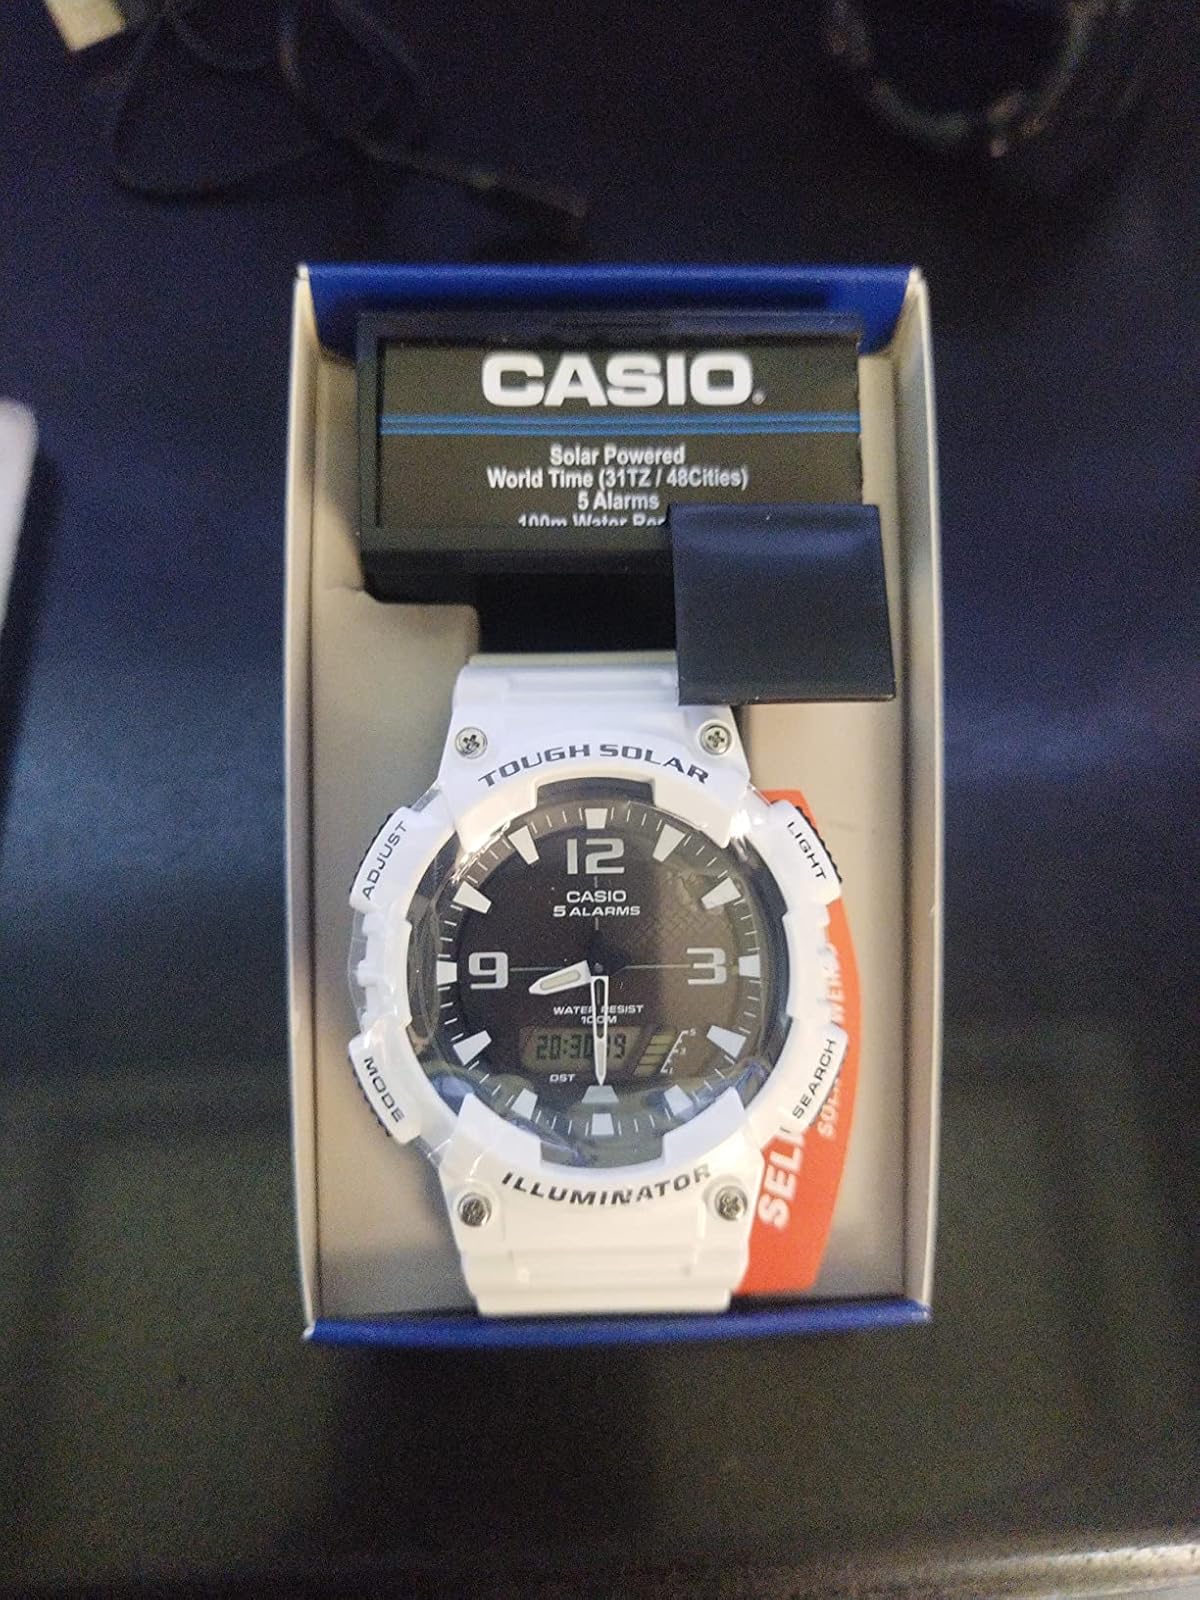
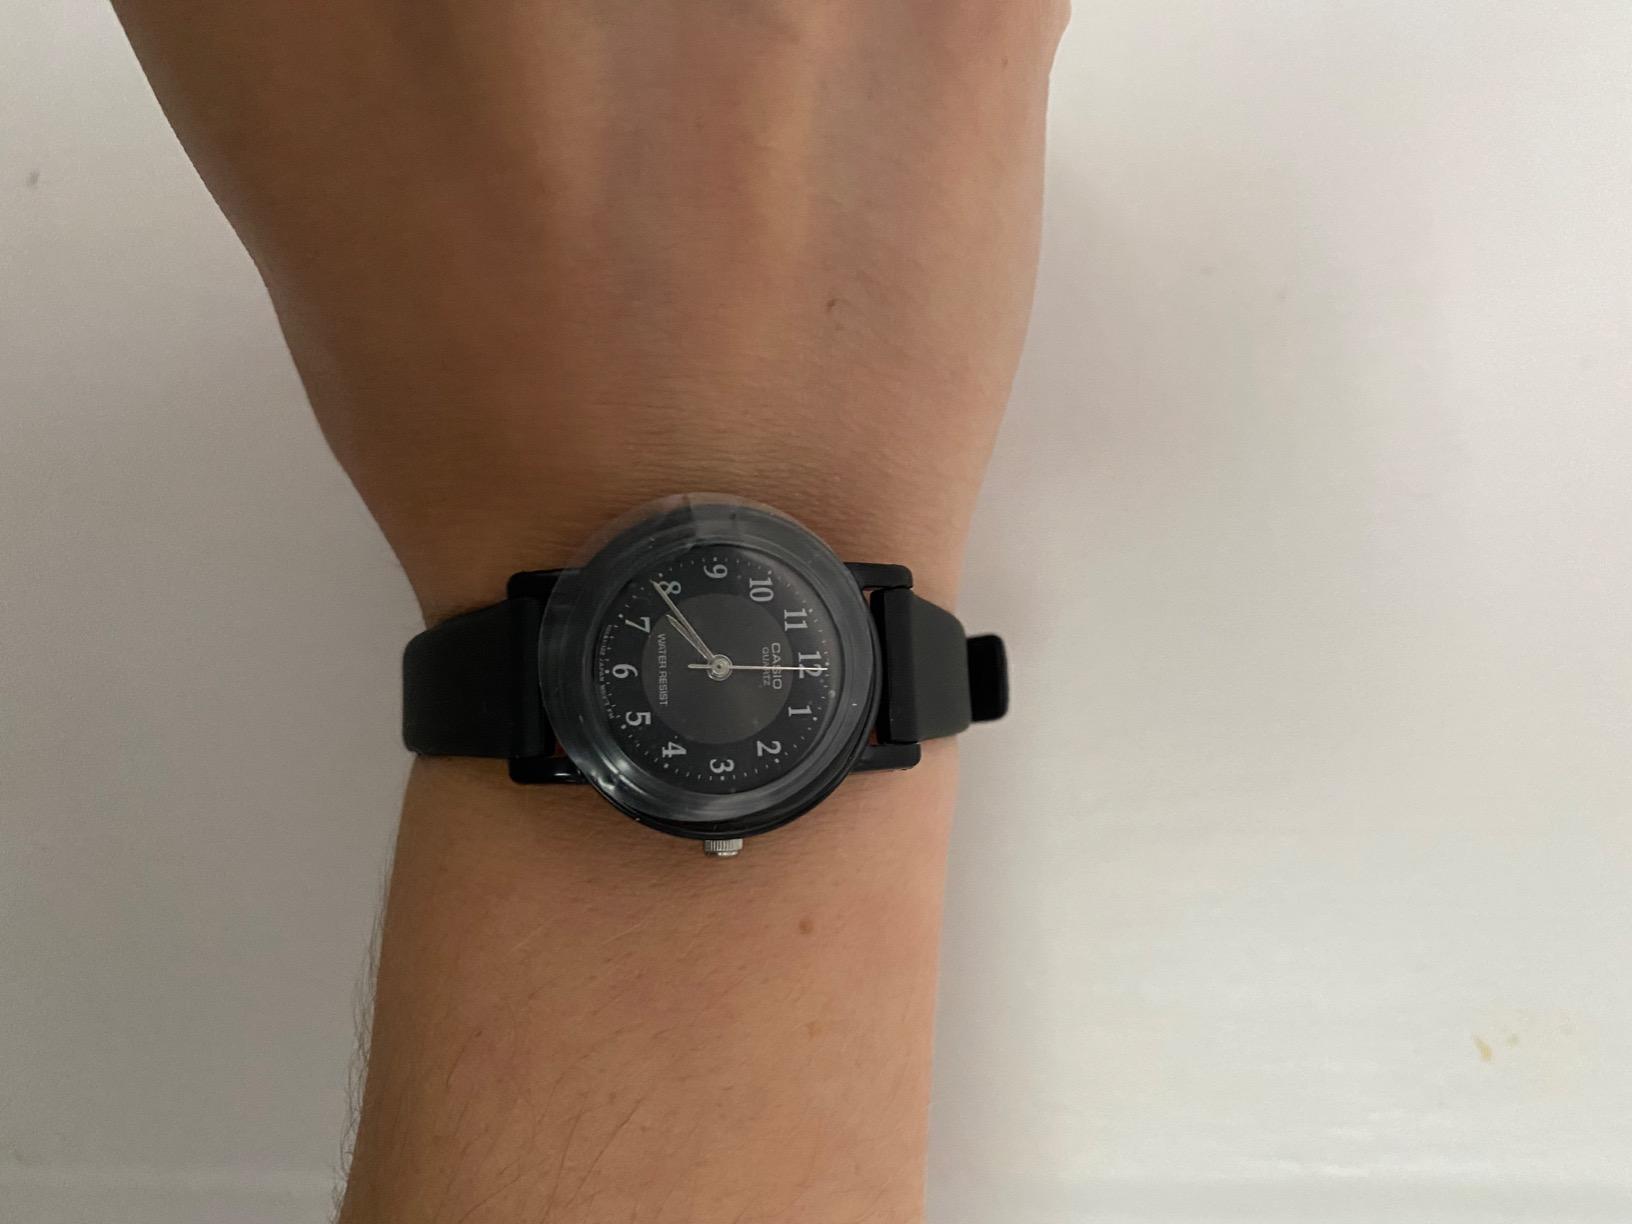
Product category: accessories_watch
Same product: no